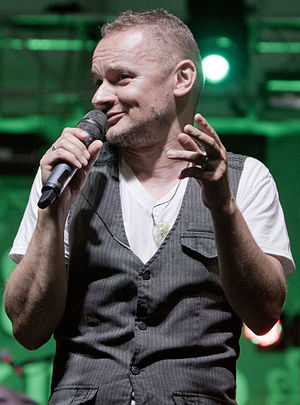
Gaelic Storm
Forsangeren for Gaelic Storm Patrick Murphy.
Gaelic Storm er et amerikansk keltisk band fra 1996 i Santa Monica, Californien. Gruppen laver både coverversioner af traditionelle irske sange, skotske sange og egne kompositioner i genrene keltisk og keltisk rock.